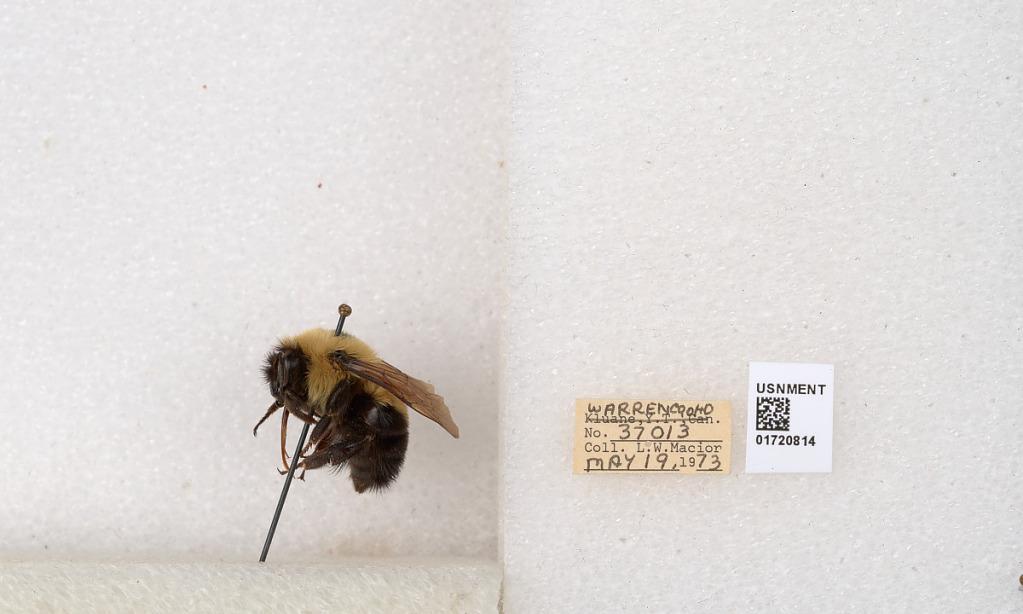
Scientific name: Bombus bimaculatus Cresson
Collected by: L. Macior
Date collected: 1973-5-19
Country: United States
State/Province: Ohio
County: Warren
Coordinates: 39.4276, -84.1668